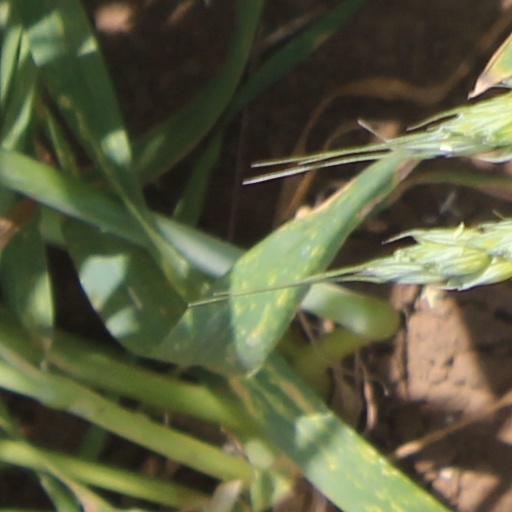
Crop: wheat